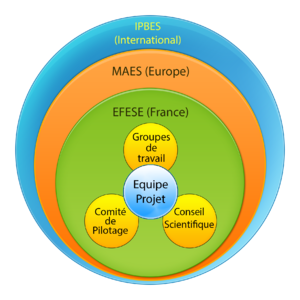
Image représentant le programme EFESE
L'évaluation française des écosystèmes et des services écosystémiques constitue un programme engagé en 2013, en France par le ministère de l'Environnement en vue de sensibiliser les citoyens et d'améliorer le pilotage des politiques en faveur de la reconquête de la biodiversité et leur intégration dans les politiques sectorielles. Le périmètre de l'EFESE s'étend à l'ensemble des écosystèmes terrestres et marins de France métropolitaine et d'outre-mer, et regroupe un ensemble de travaux d'évaluation des écosystèmes et des services écosystémiques à l'échelle nationale et à l'échelle locale.